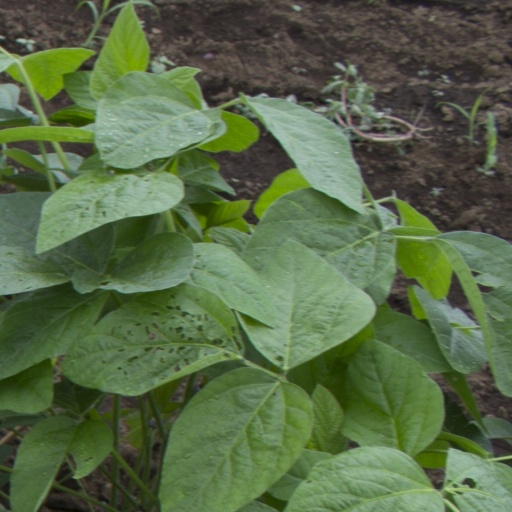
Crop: soybean